History of the Jews in the United States

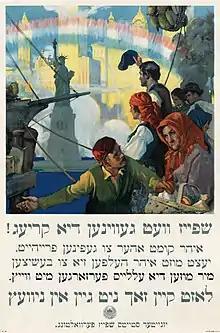
1917 World War I poster in Yiddish. Translation: "Food will win the war – You came here seeking freedom, now you must help to preserve it – Wheat is needed for the allies – waste nothing".

With the influx of Jews from Central and Eastern Europe many members of the Jewish community were attracted to labor and socialist movements and numerous Jewish newspapers such as "Forwerts" and "Morgen Freiheit" had a socialist orientation. Left wing organizations such as The Workmen's Circle and the Jewish People's Fraternal Order played an important part in Jewish community life until World War II.